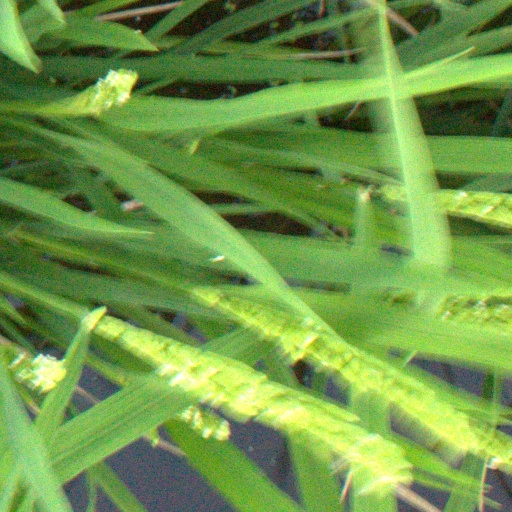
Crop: rice